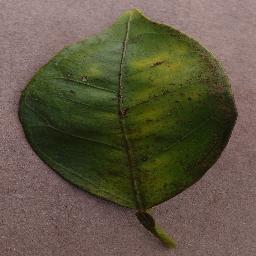
Label: Orange___Haunglongbing_(Citrus_greening)